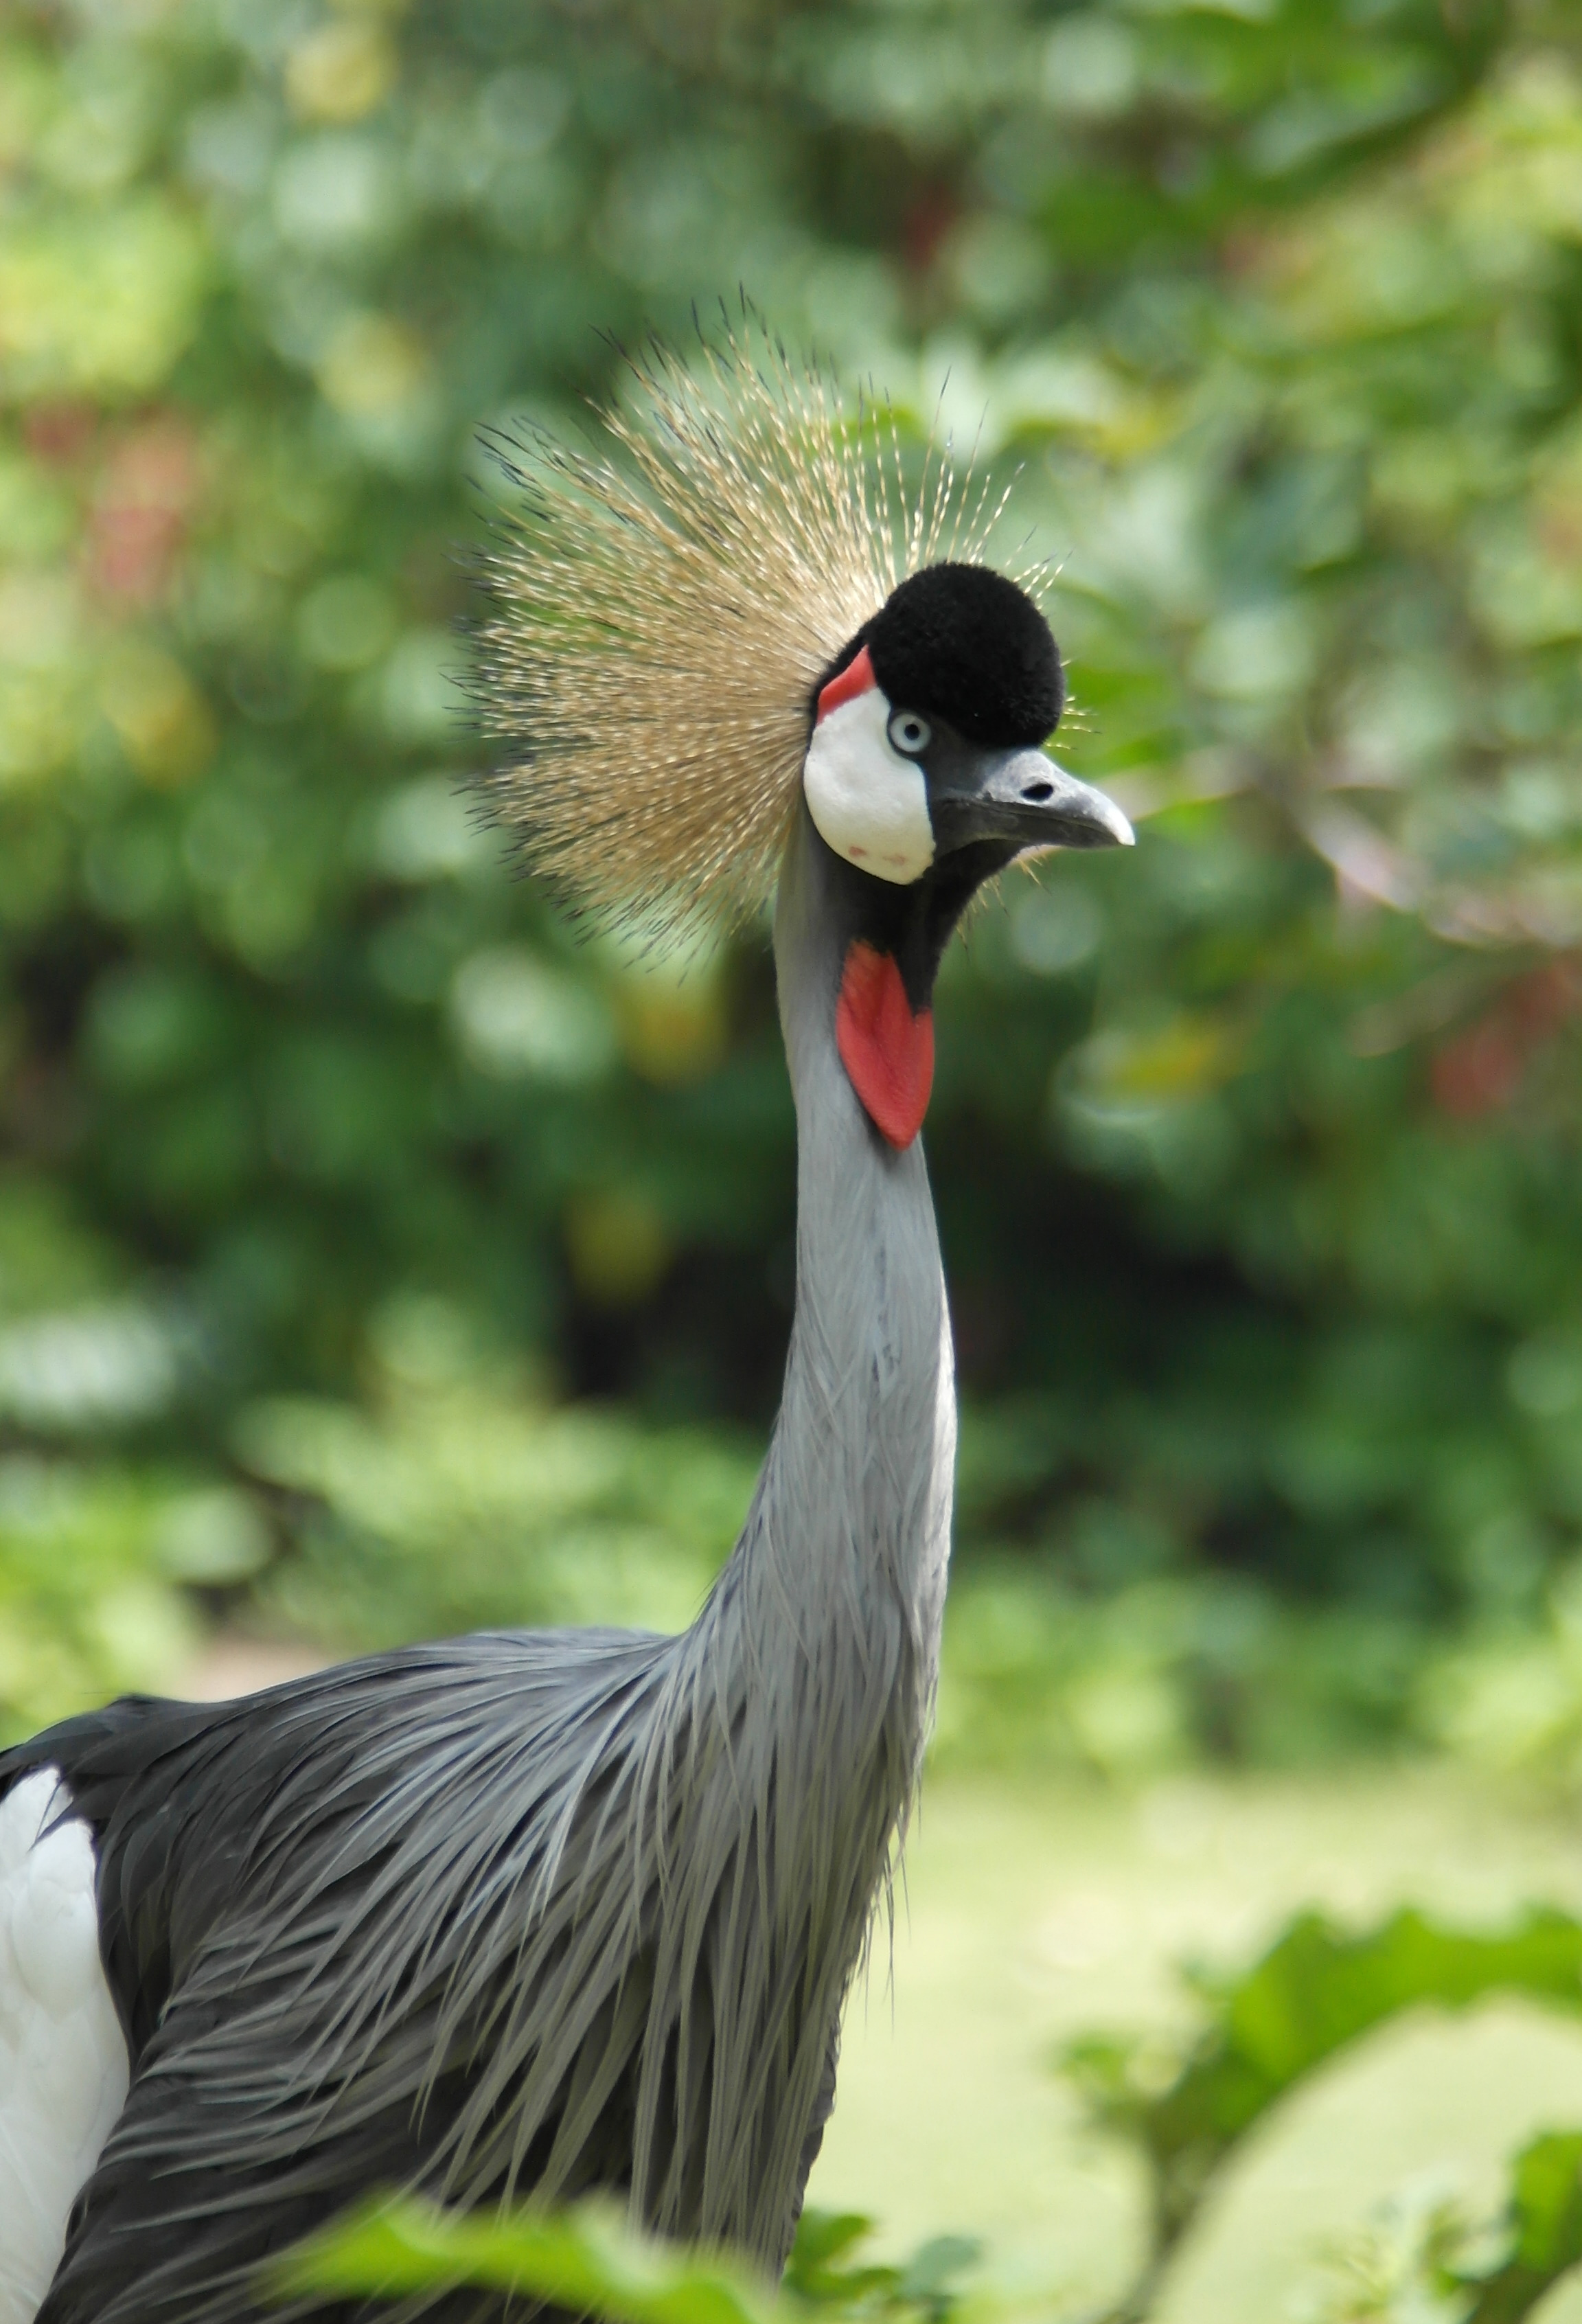
birds, wild, nature, colours, beak, bird, crane like bird, fauna, crane, wildlife